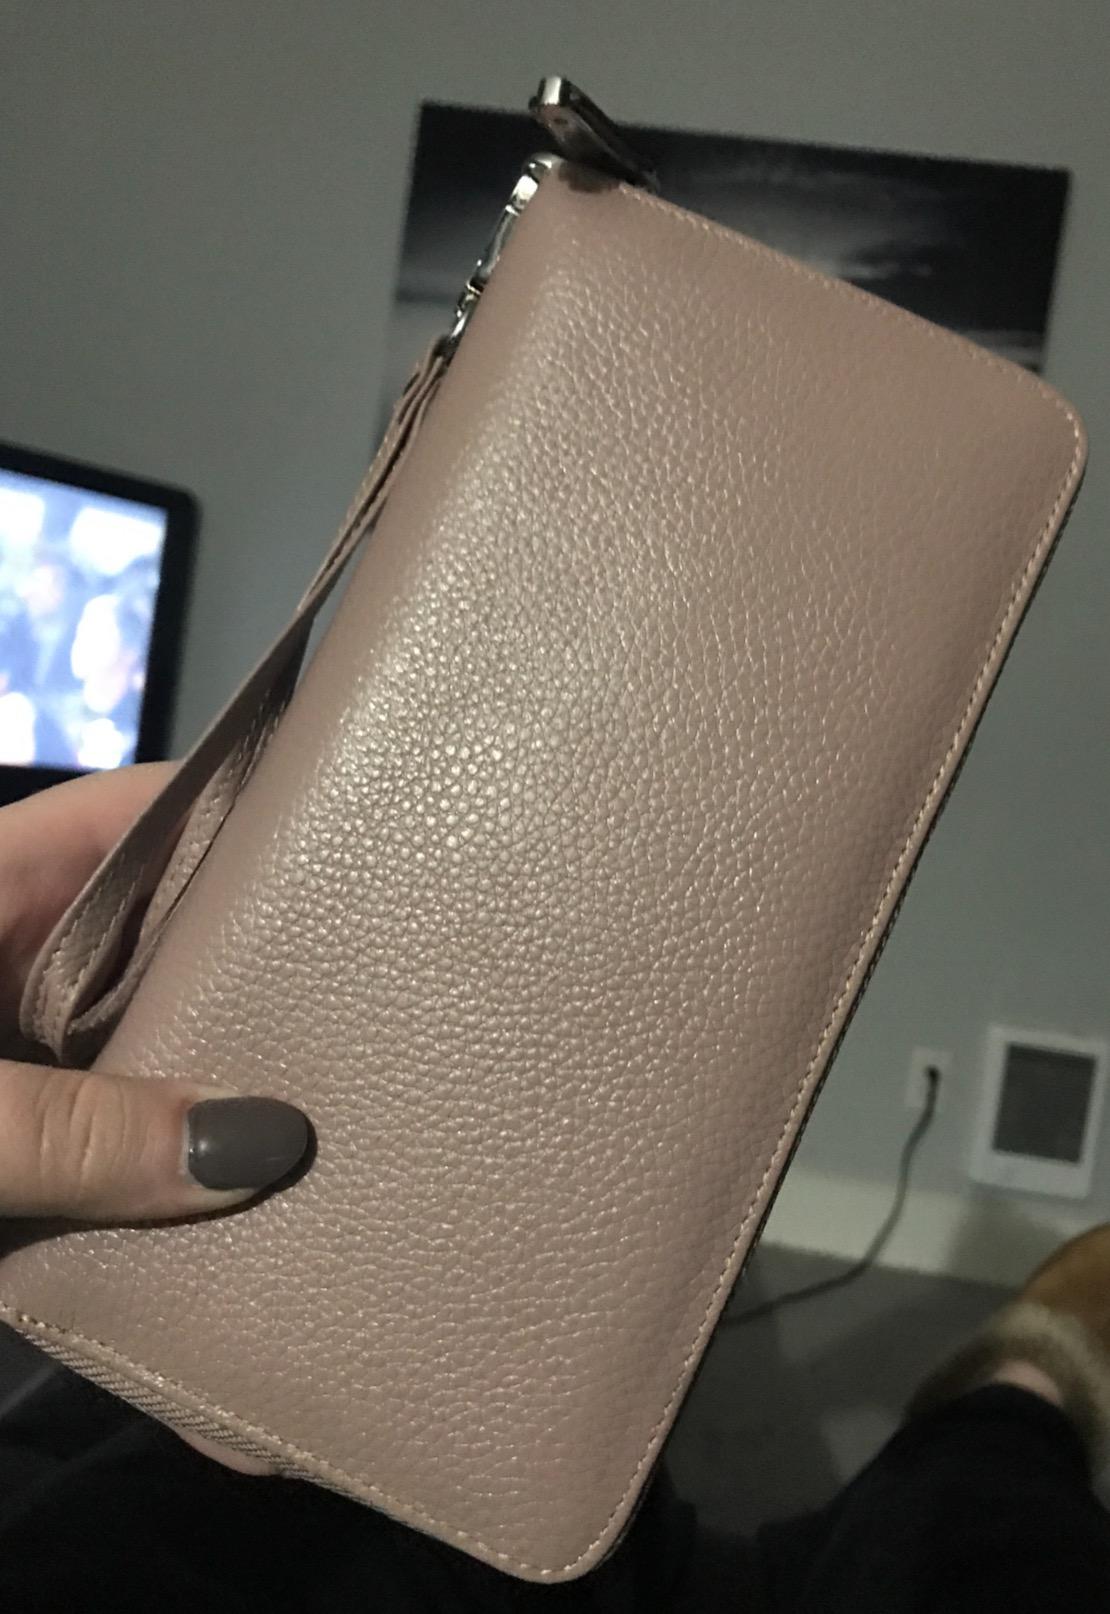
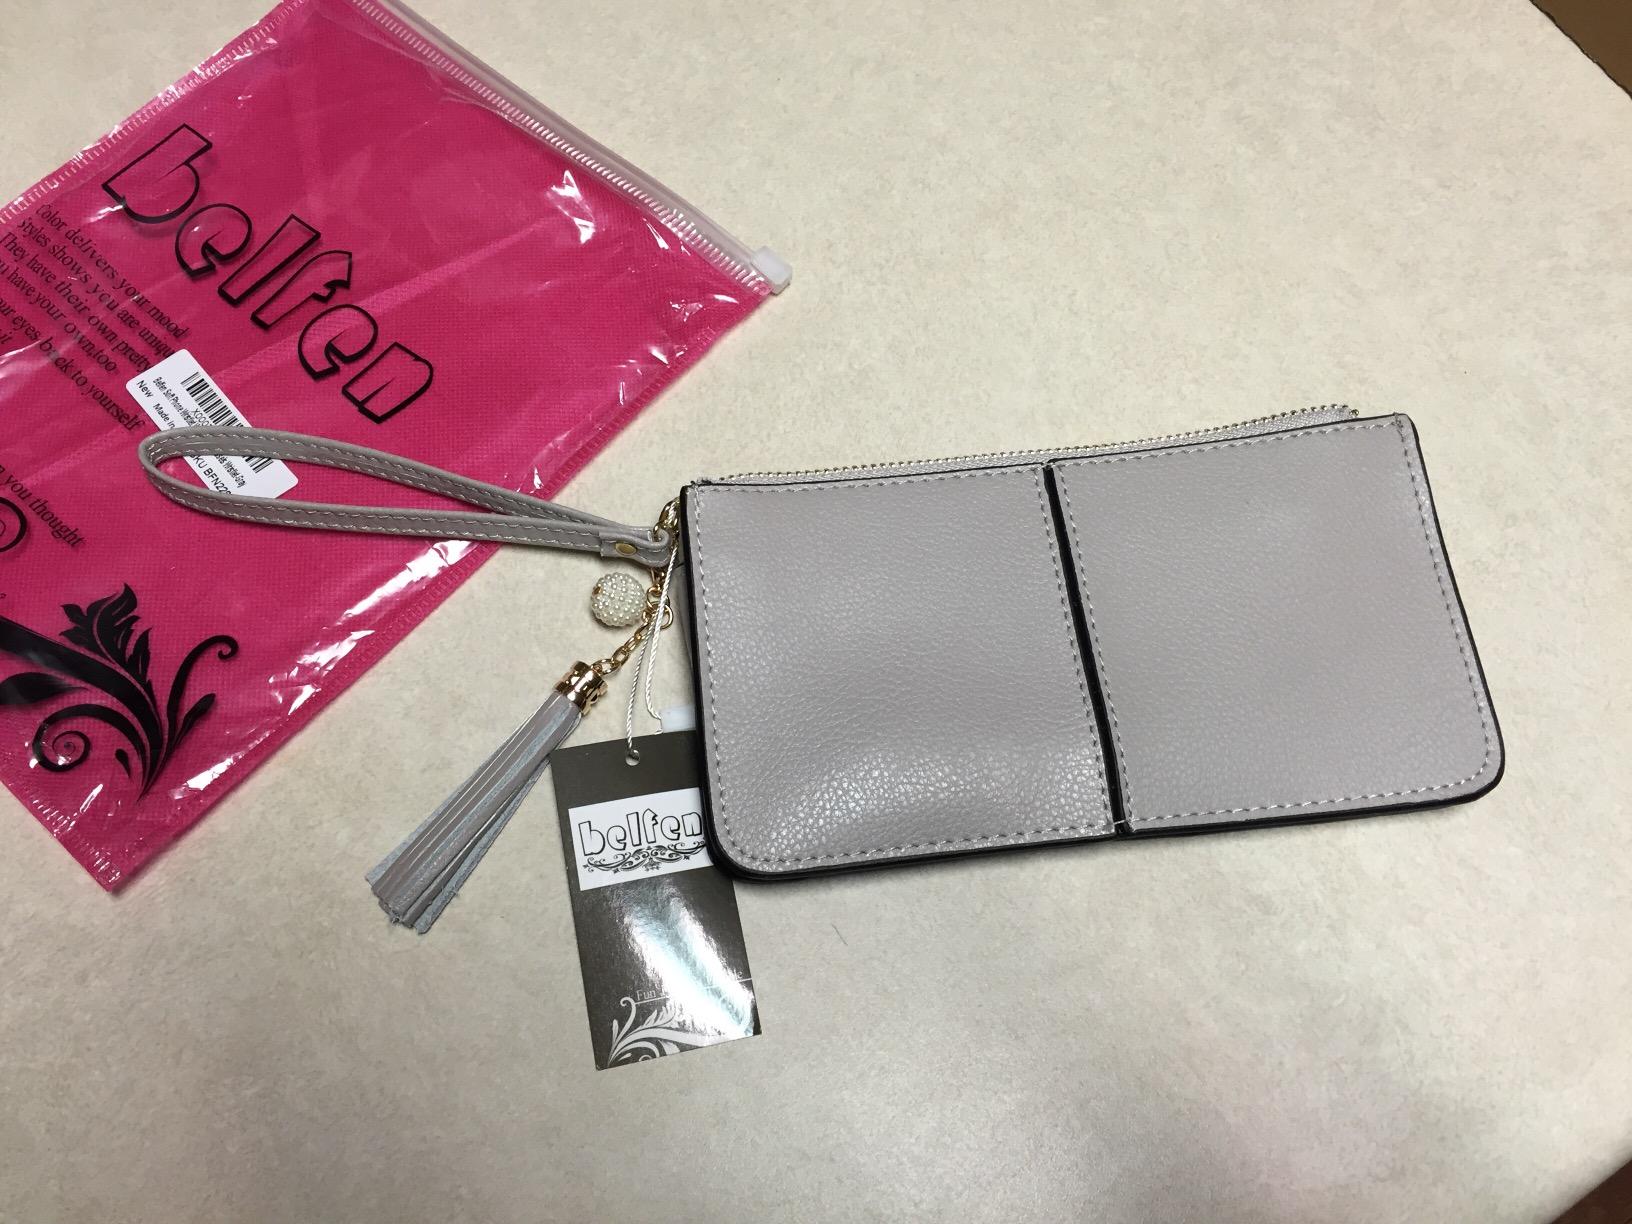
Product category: accessories_wallet
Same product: no